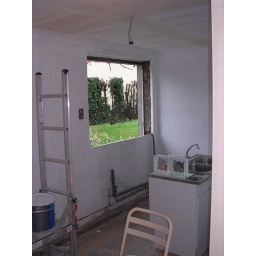
A new window was needed in the kitchen area.